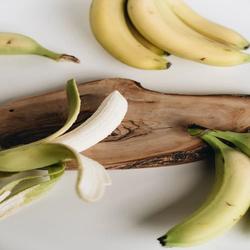
Label: Banana